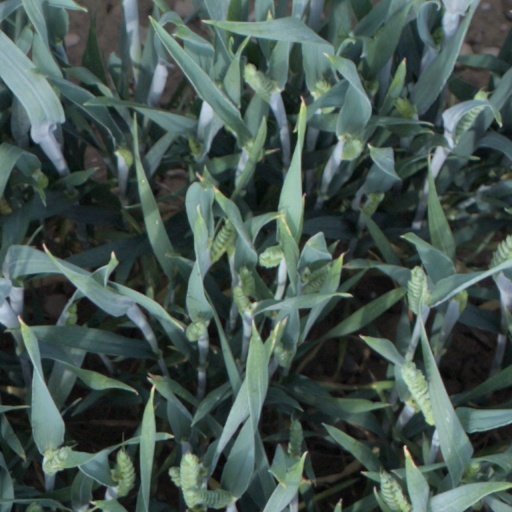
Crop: wheat